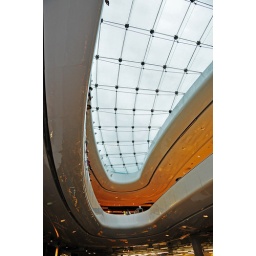
The upper floor and glass roof of Selfridges in Birmingham.